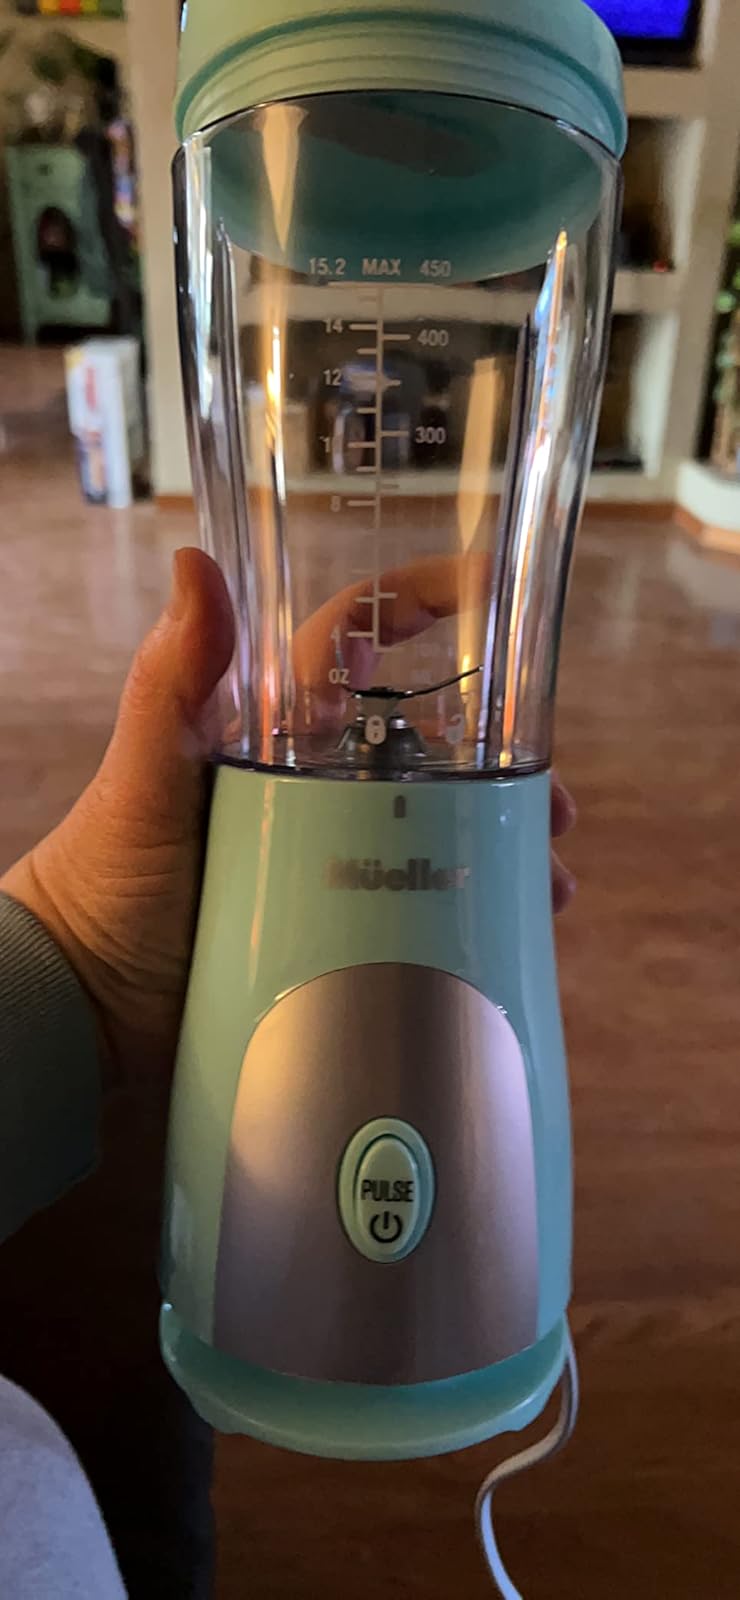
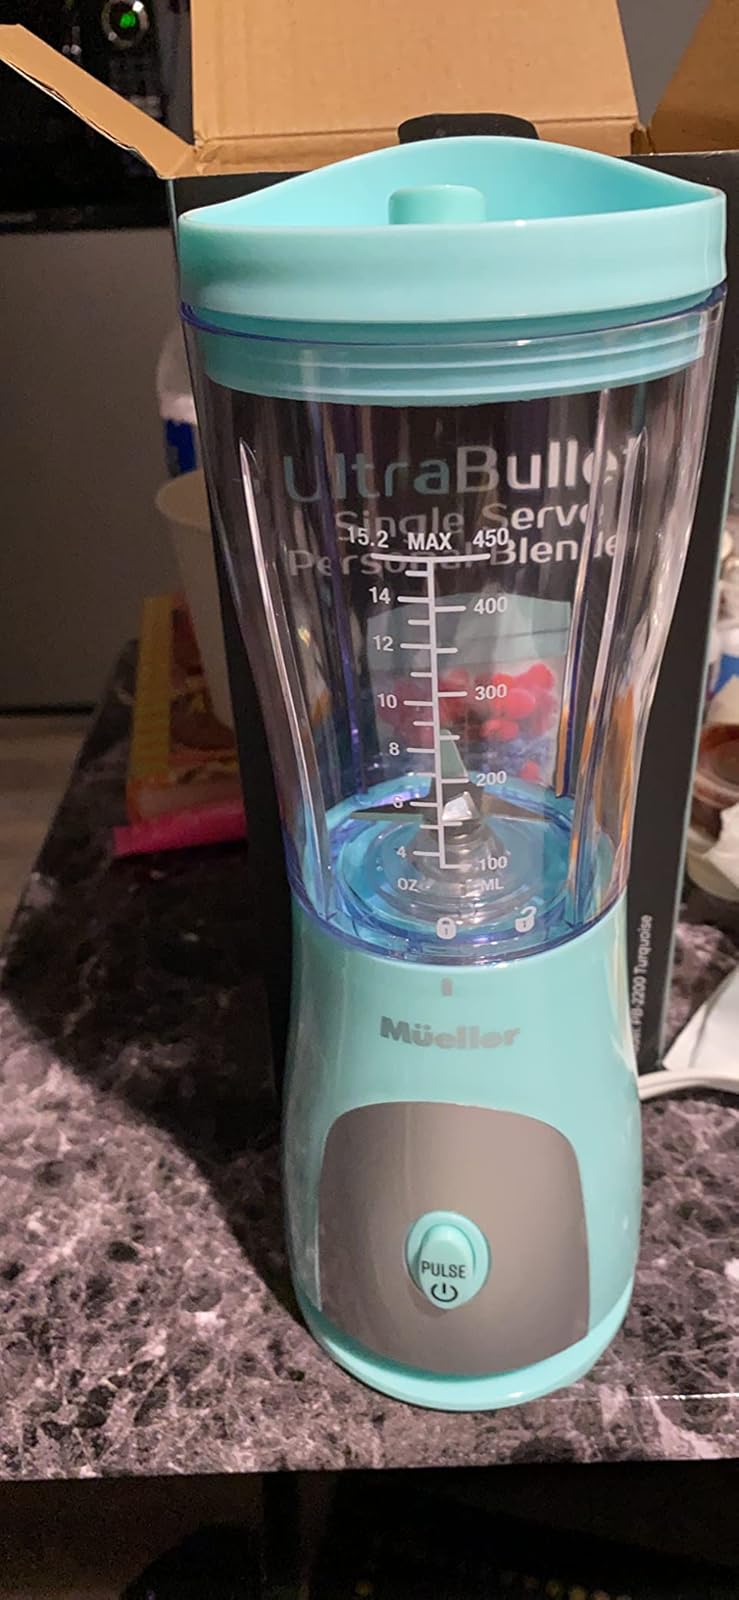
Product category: items_blender
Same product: yes